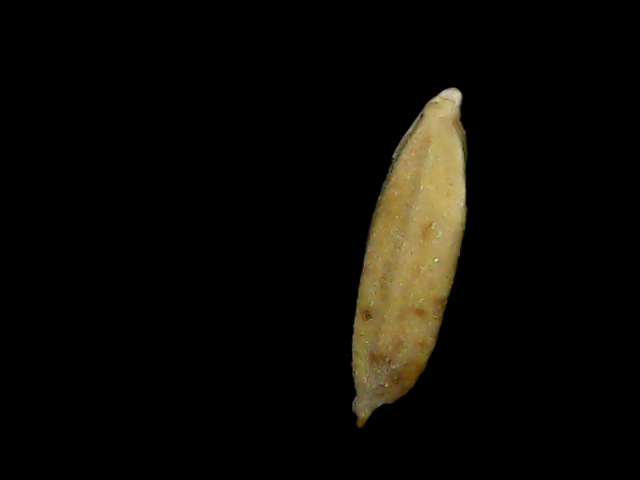
Rice variety: Bd49